Theodor Roos

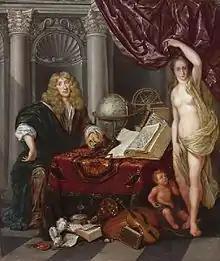

He was born in Wesel. His family left their home in the Palatinate c. 1637, fleeing the Thirty Years War, and moved to Amsterdam around 1640. There, from 1647 to 1651, Roos trained alongside his brother Johann Heinrich Roos in history painting with Guilliam Dujardin (1597–after 1647), in landscape with Cornelis de Bie and in portraiture with Barent Graat.